Angus McKay (Manitoba politician)

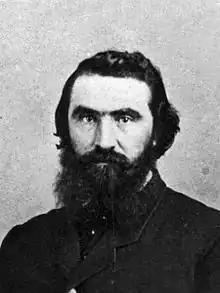

Angus Augustin McKay (born Auguste McKay; 1 November 1836 – 1 September 1910) was a Canadian politician who represented the Conservative Party in the riding of Marquette, Manitoba. He was elected on 2 March 1871 in a by-election. His term ended on 8 July 1872. He was the first aboriginal Canadian elected to the House of Commons of Canada.